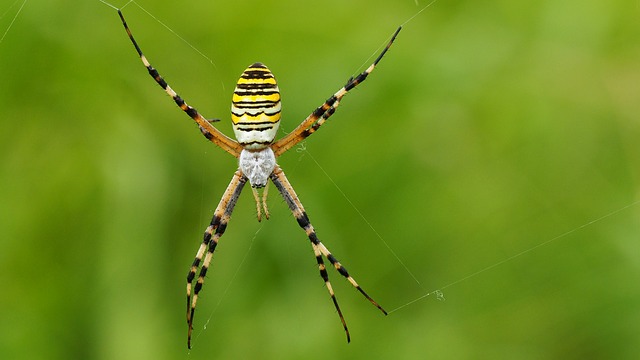
Label: spider